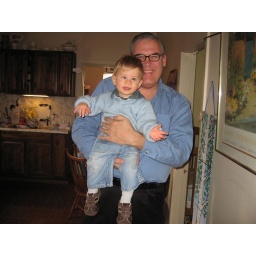
Handsome boys in blue